Isaac N. Coston

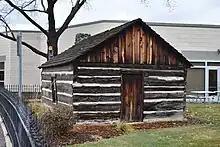

Isaac Newton Coston (September 22, 1832 – January 10, 1910), often known as I. N. Coston, was an American politician who was a pioneer of the Idaho Territory.